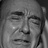
Emotion: sad